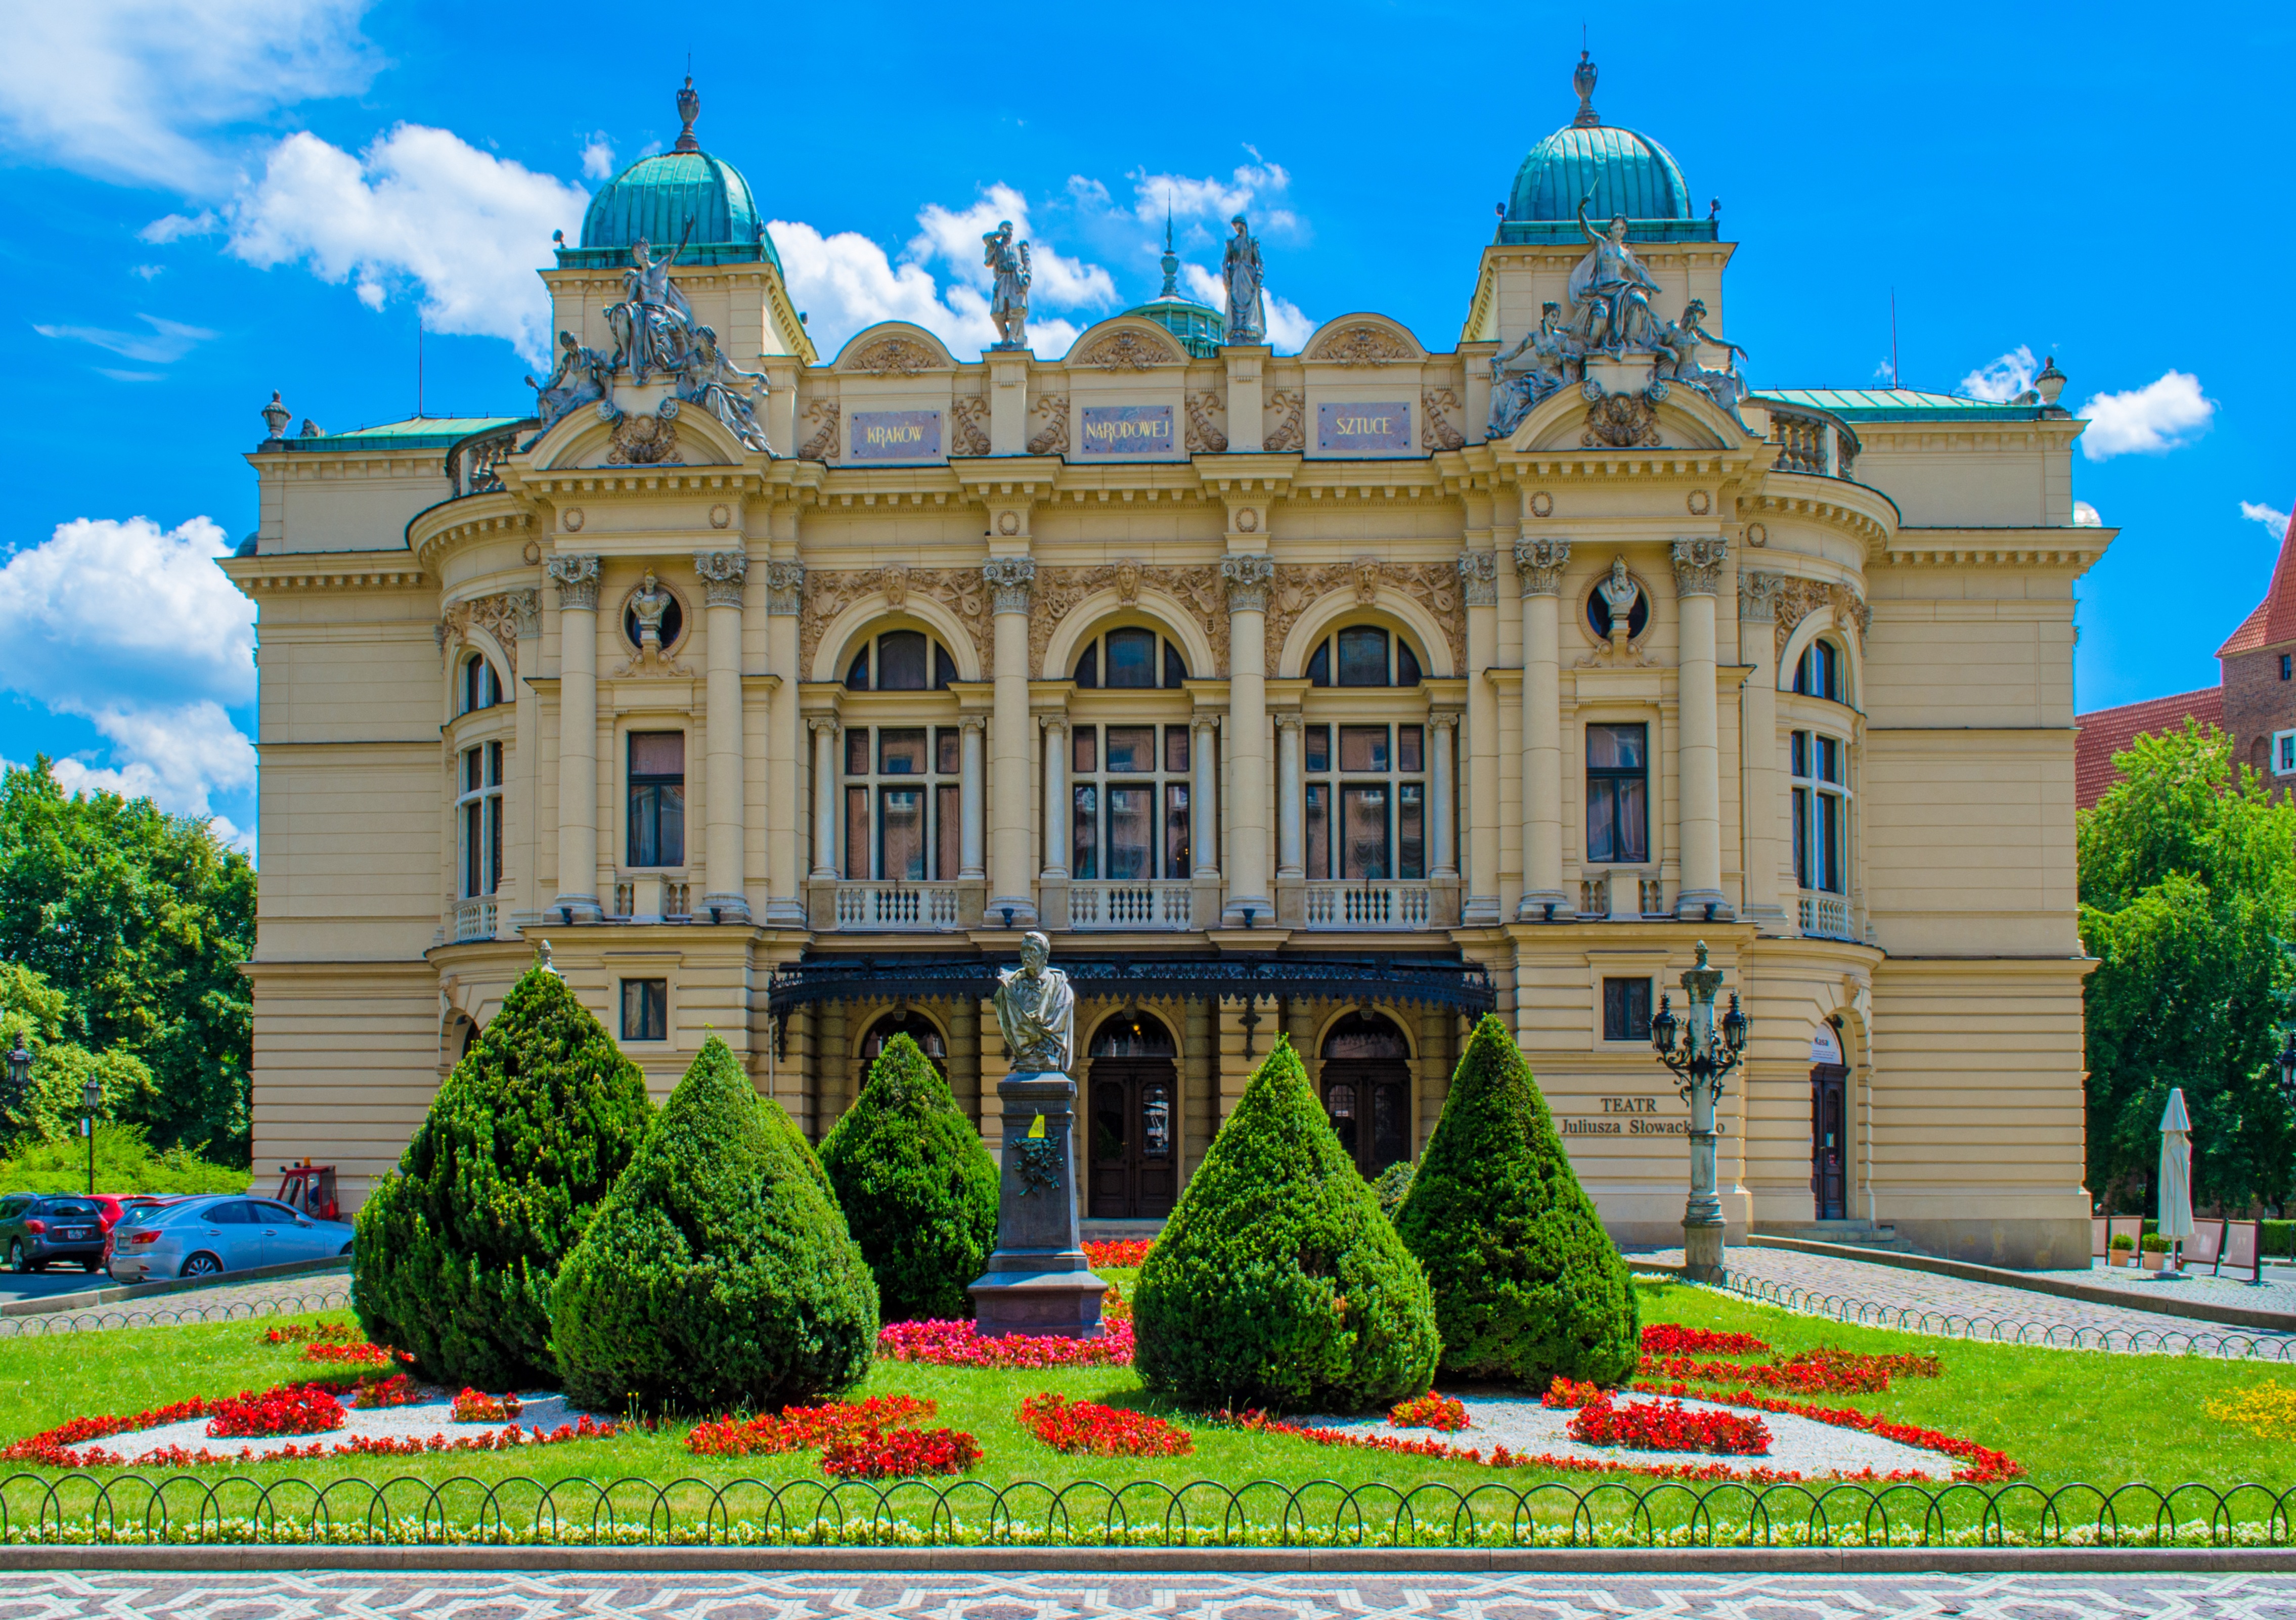
architecture, mansion, building, chateau, palace, city, europe, plaza, landmark, facade, tourism, blue sky, theatre, clouds, poland, estate, krakow, red brick, sights, tours, stately home, classical architecture, historic site